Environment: real
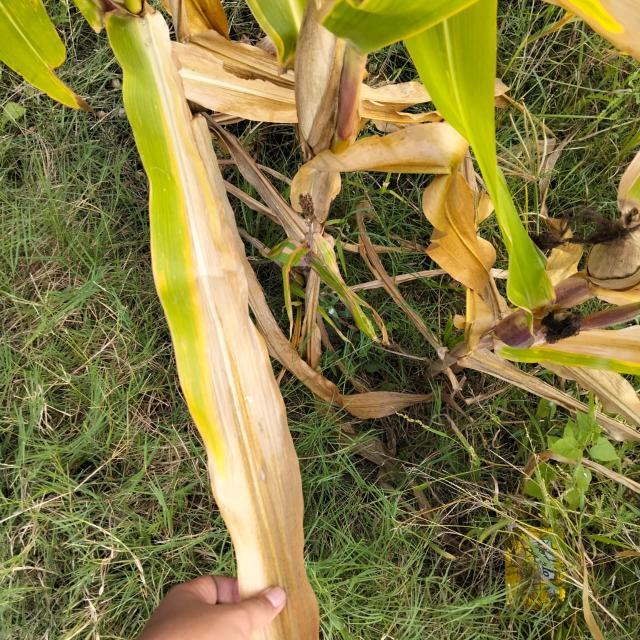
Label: nitrogen_deficiency